113th Wing

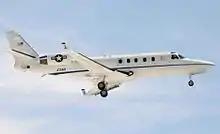
C-38A Courier (s/n 94-1569) of the 201st Airlift Squadron in flight.

In mid-1996, the Air Force, in response to budget cuts, and changing world situations, began experimenting with Air Expeditionary organizations. The Air Expeditionary Force (AEF) concept was developed that would mix Active-Duty, Reserve and Air National Guard elements into a combined force. Instead of entire permanent units deploying as "Provisional" as in the 1991 Gulf War, Expeditionary units are composed of "aviation packages" from several wings, including active-duty Air Force, the Air Force Reserve Command and the Air National Guard, would be married together to carry out the assigned deployment rotation.